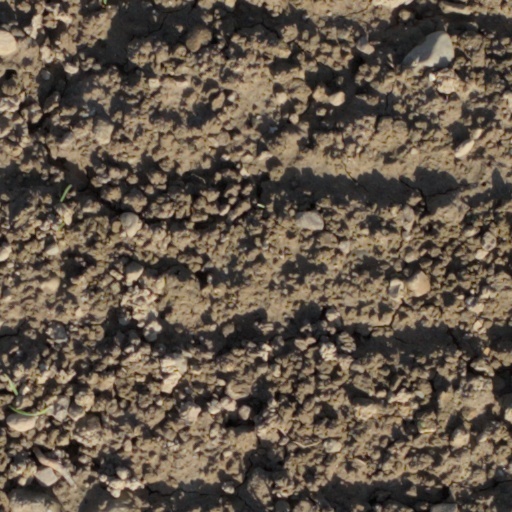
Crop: wheat